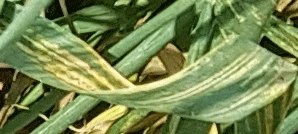
Label: Wheat___Yellow_Rust